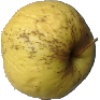
Label: Apple Golden 1